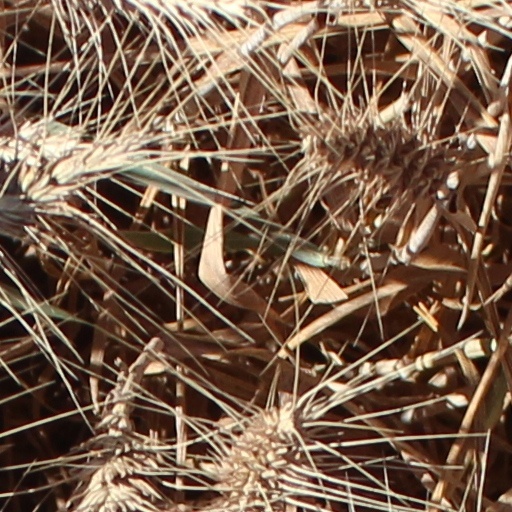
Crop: wheat